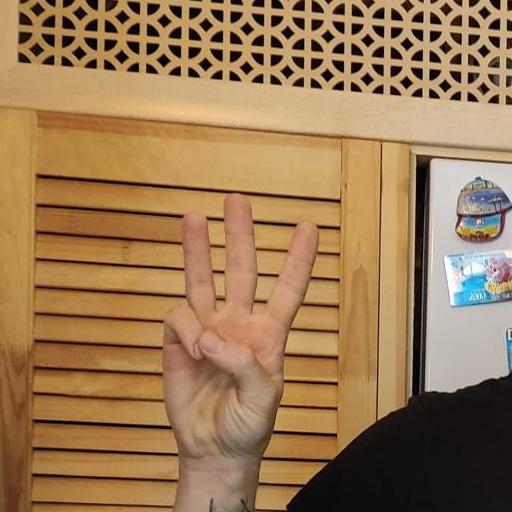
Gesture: three